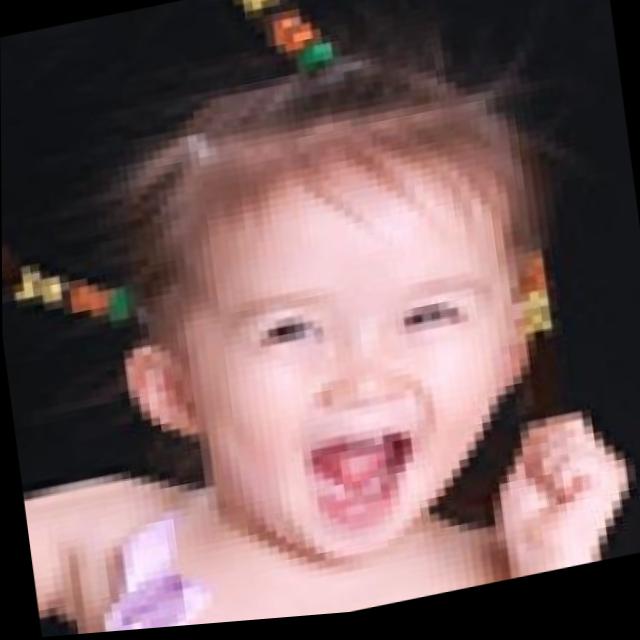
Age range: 0-12